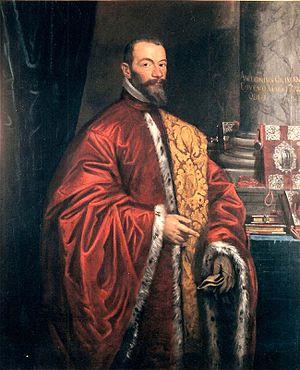
Cette page dresse une liste de personnalités nées au cours de l'année 1434 :